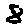
Label: 8